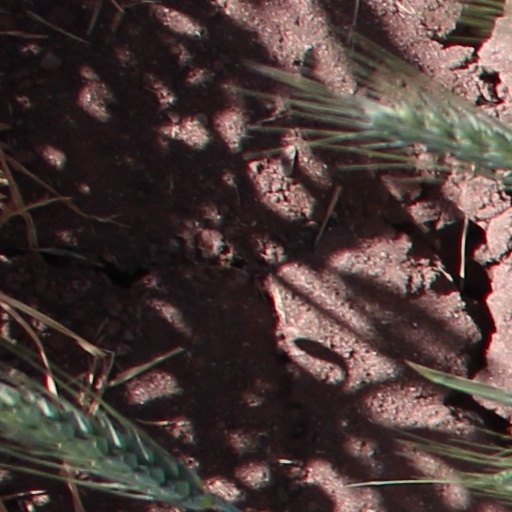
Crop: wheat